Lee and Gottliebe Fritz House

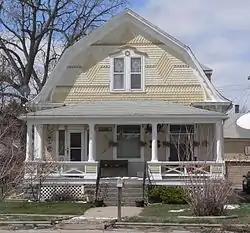

The Lee and Gottliebe Fritz House, located at 132 North Oak in Gordon, Nebraska, is a historic house that was built in 1909. It was listed on the National Register of Historic Places (NRHP) in 2003. The listing included a garage, older than the house itself, as another contributing building.